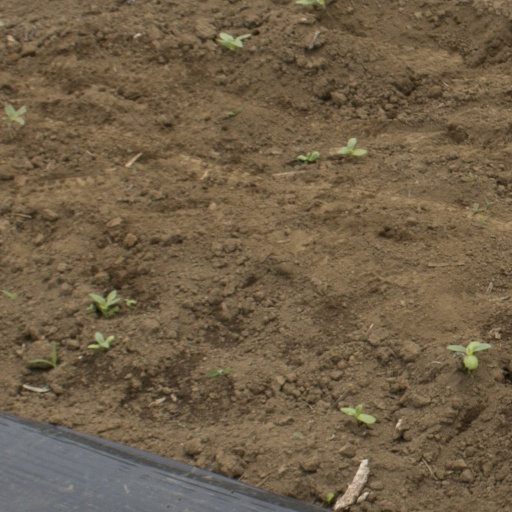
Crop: Jerusalem artichoke